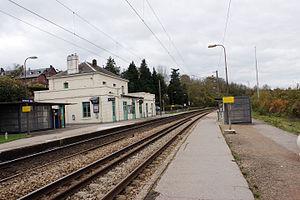
La gare de Barentin, vue en direction du Havre.
La gare de Barentin est une gare ferroviaire française de la ligne de Paris-Saint-Lazare au Havre, située sur le territoire de la commune de Barentin, dans le département de la Seine-Maritime en région Normandie.